Andrea Jenkyns

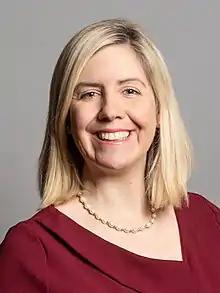
Official portrait, 2020

Dame Andrea Marie Jenkyns (born 16 June 1974) is a British politician who has been the Mayor of Greater Lincolnshire since May 2025. A member of the Reform UK party, she was previously the Conservative Party Member of Parliament for Morley and Outwood in West Yorkshire, England from 2015 to June 2024.